Poster stamp

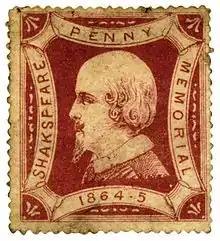
The 1864 "Shakespeare Penny Memorial" poster stamp

The first poster stamps were inspired by the invention of the postage stamp. A perforated label was produced in England in 1864 to celebrate the 300th anniversary of Shakespeare's birth and in Italy a label was produced in 1860 to celebrate Garibaldi's expedition to Sicily during the campaign to unify Italy. Commercial interests soon realised the publicity potential of the stamps and they were quickly adopted for the promotion of every type of product and cause.